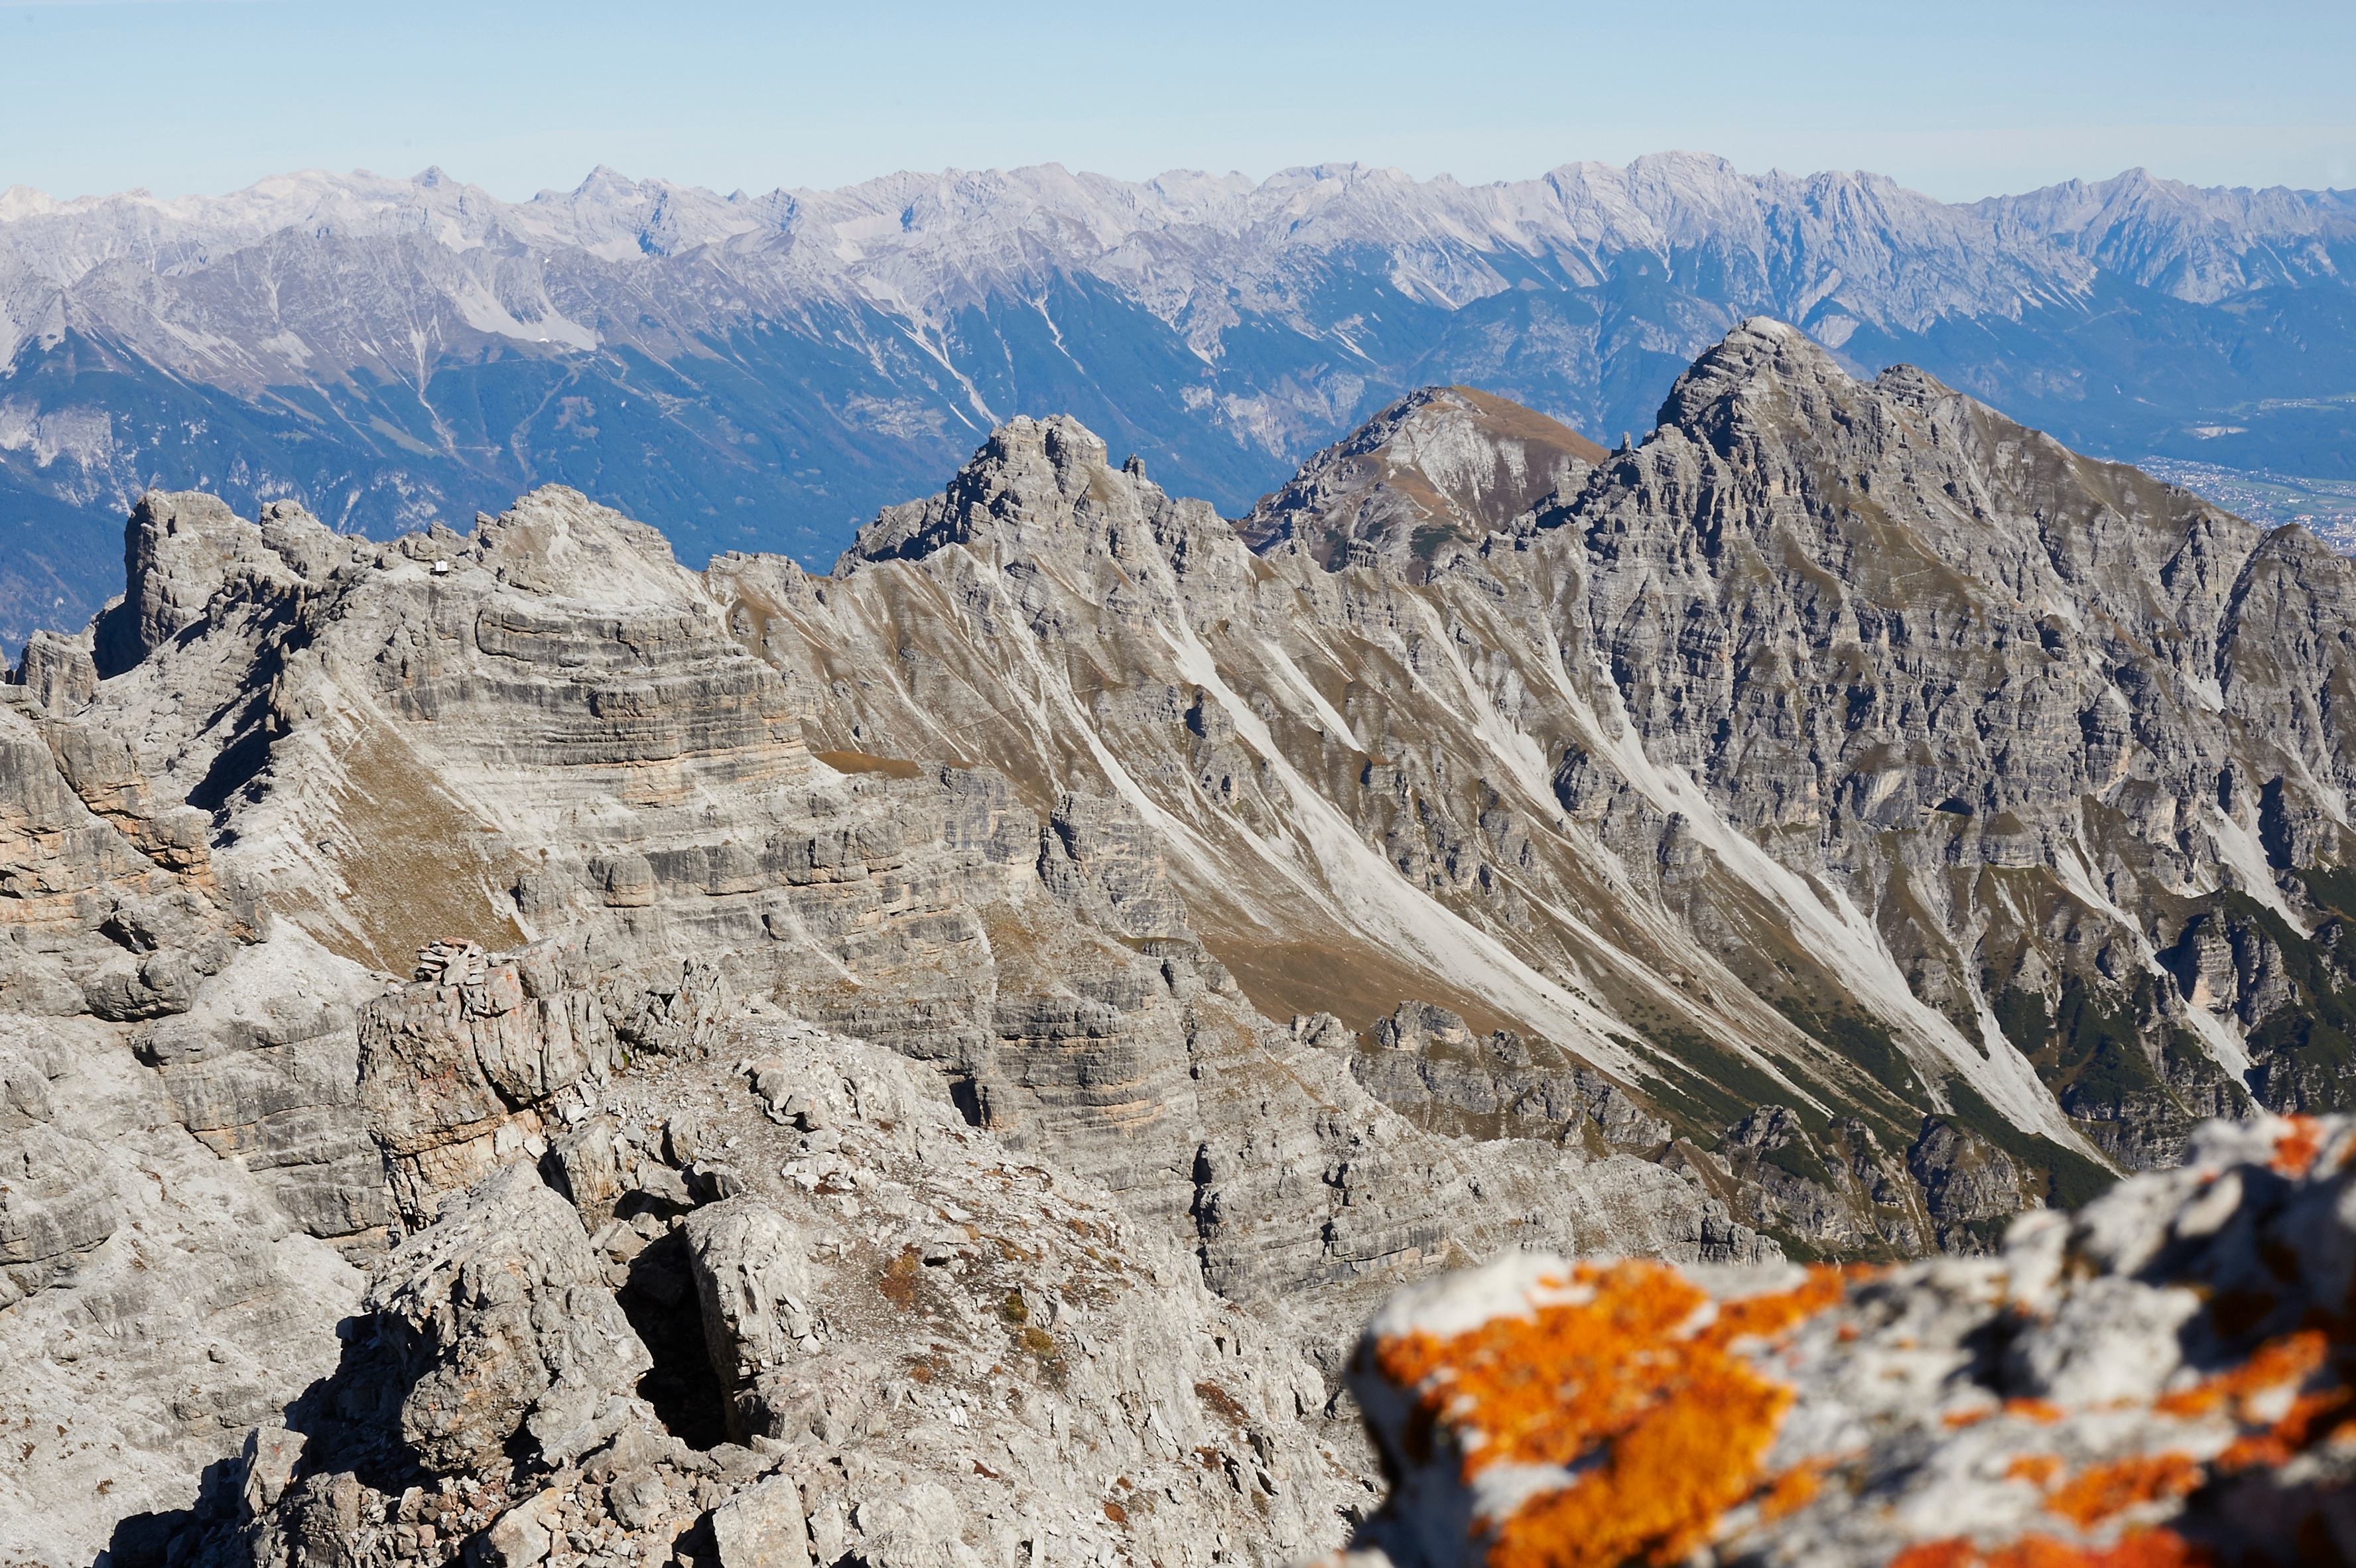
landscape, wilderness, walking, mountain, snow, winter, hiking, trail, adventure, valley, mountain range, terrain, national park, ridge, summit, mountaineering, geology, alps, backpacking, plateau, cirque, moraine, landform, mountain pass, geographical feature, mountainous landforms, geological phenomenon